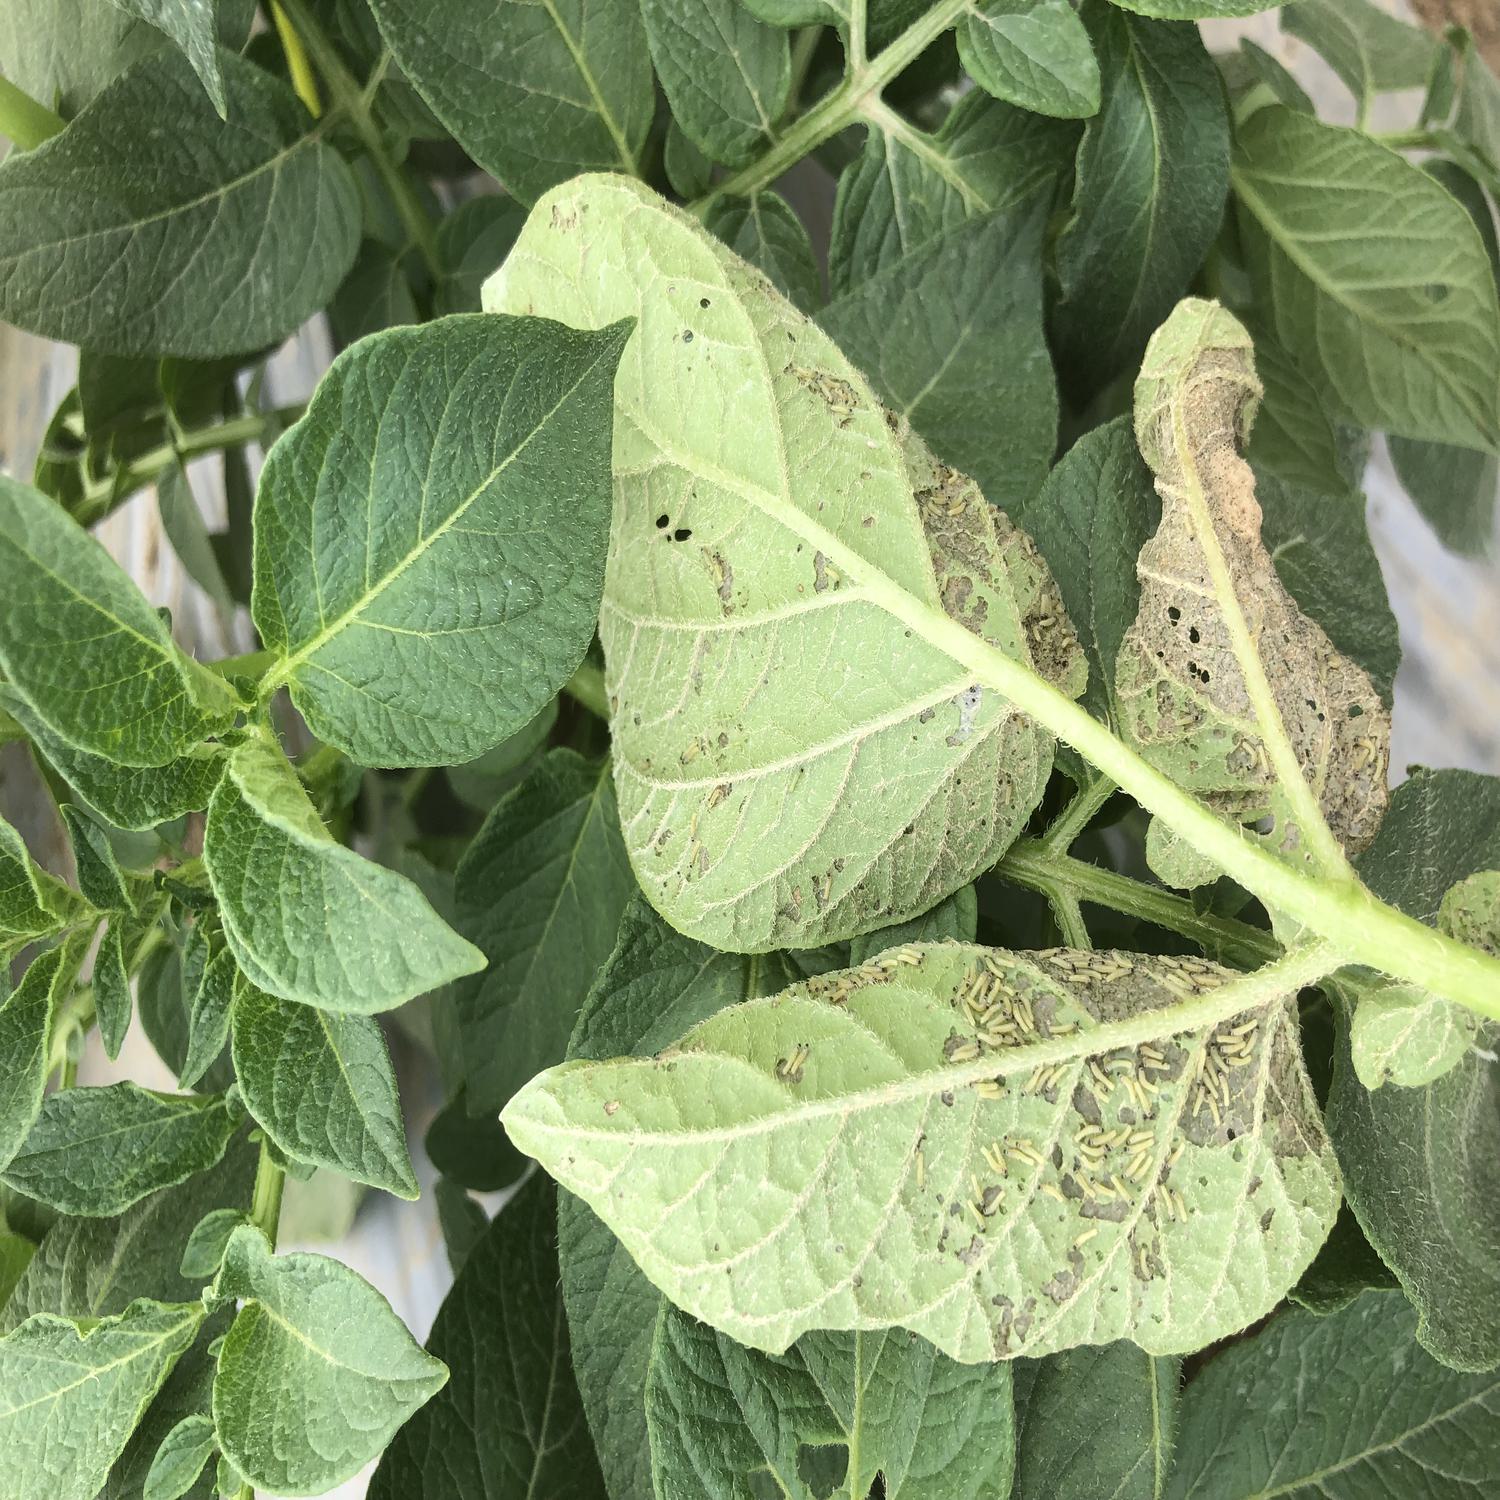
Label: Pest